Samuel Sanchez House

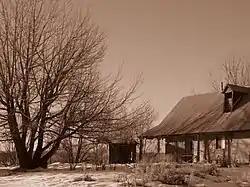

The Samuel Sanchez House, on the Sanchez Ranch near Los Brazos, New Mexico, was built in the 1880s. Now located off U.S. Route 64, it was listed on the National Register of Historic Places in 1986.